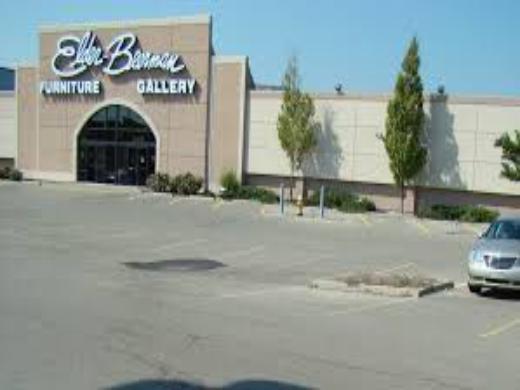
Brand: Elder-Beerman
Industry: Clothes